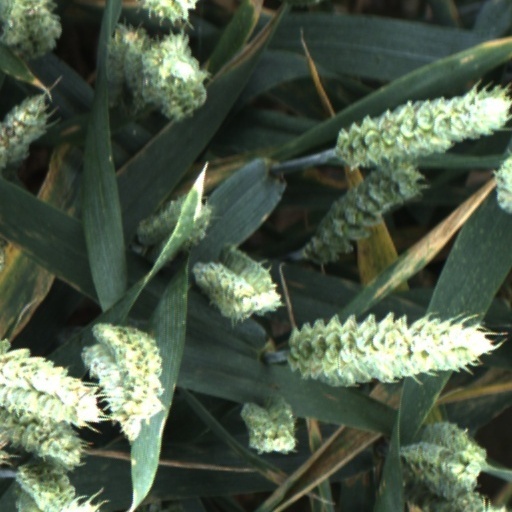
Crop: wheat